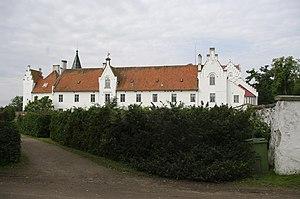
Cette liste non exhaustive répertorie les principaux châteaux en Suède.